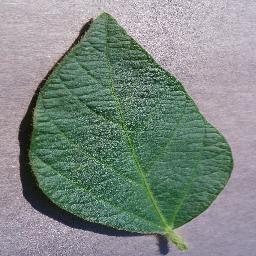
Label: Soybean___healthy